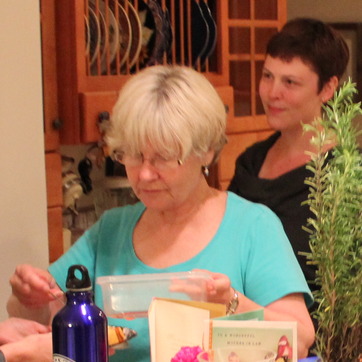
Material: skin